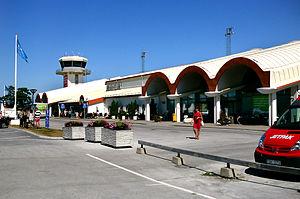
L'aéroport de Visby, est situé à environ 3,5 kilomètres au nord de Visby, Gotland, Suède.